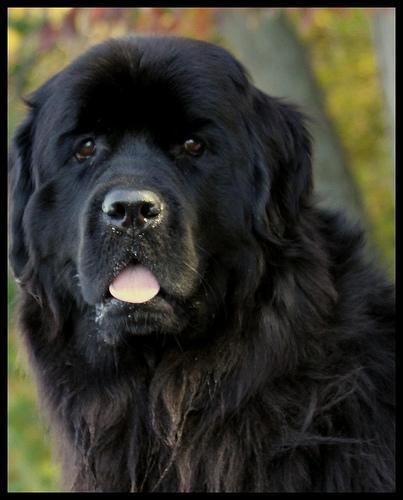
Breed: newfoundland